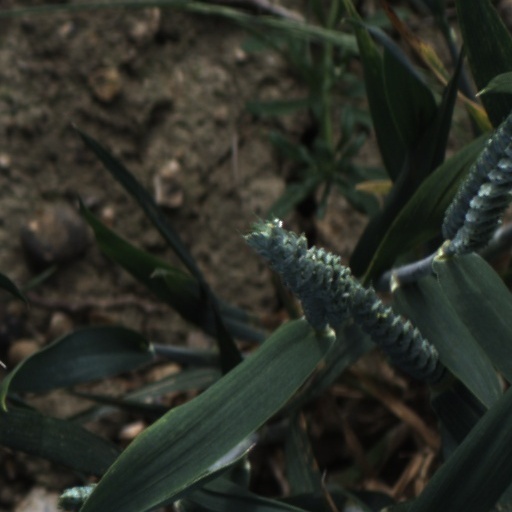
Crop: wheat